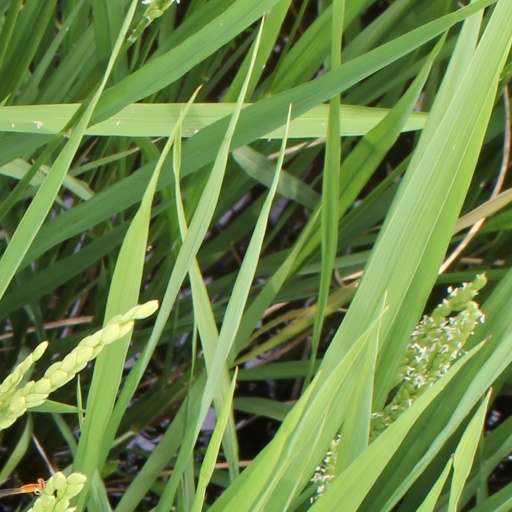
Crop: rice